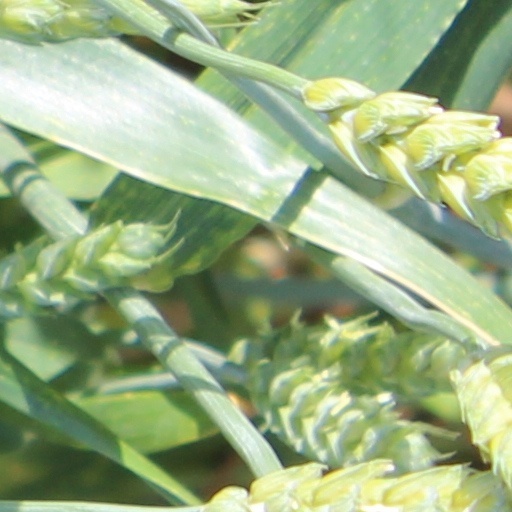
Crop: wheat